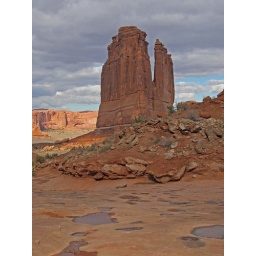
Hiking the Park Avenue Trail. Quite unusual to find water in the pot hoiles. Best viewed in large and black.